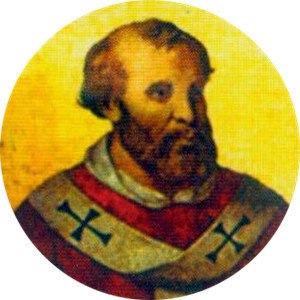
Paverækken / 1. årtusinde / 10. århundrede
Dette er en liste over paver, den romersk-katolske kirkes overhoved. Paverækken strækker sig tilbage til apostlen Peter.